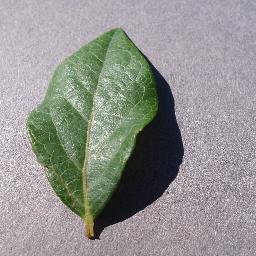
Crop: blueberry
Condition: healthy